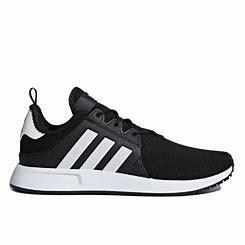
Brand: Adidas
Model: _plr